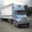
Label: truck